Vertical banner

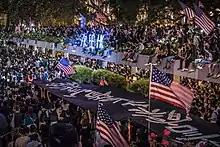
Black vertical protest banner on October, 6 and 14, 2019.

On this Mid-Autumn Festival hundreds of Hong Kong citizens celebrated on Lion Rock. They lit up the trail to Lion Rock with their cellphones as they peacefully sing "Glory to Hong Kong" and chanted demands. In addition to the human chain, a 100-ft banner, black fabric with white font that read "Implement Genuine Dual Universal Suffrage" (「實行真雙普選」) was hung over the Lion Rock cliff. An outdoor enthusiast identified as Wong said he and fellow rock-climbing enthusiasts were also responsible for the two other recent banners.